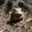
Label: frog